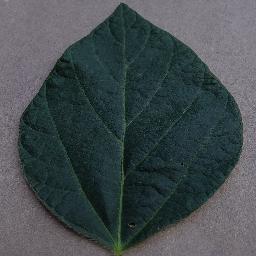
Label: Soybean___healthy